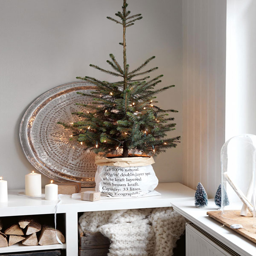
decor in a beautiful cottage